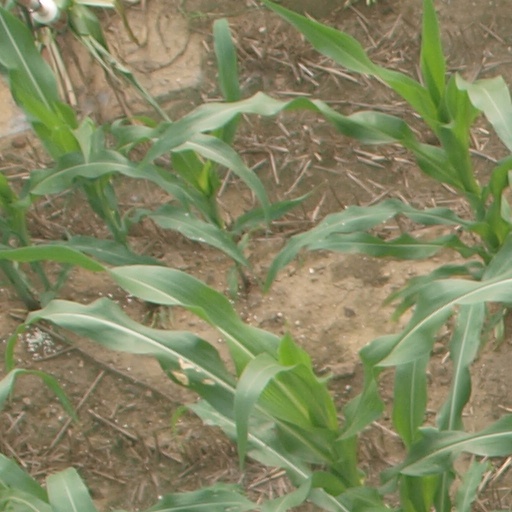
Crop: maize; corn